Utah Utes men's basketball

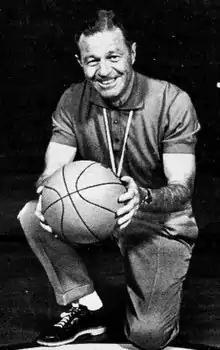
Jack Gardner was head coach of the Utes for 18 seasons (1953–1971) and finished with a record of 333–154.

Jack Gardner was known for his quick offenses, which is where Utah got its name as the Runnin' Redskins (later changed to the Utes). Because of his radical offensive sets, the Utes were widely regarded as the team that helped usher in a new era of college basketball. By his second season, Gardner had the Utes in their first NCAA Tournament since the 1945 season and the Utes dominated their way to a conference championship. Finishing the year 24–4, Utah reached #7 in the rankings, but was eliminated in the second round.